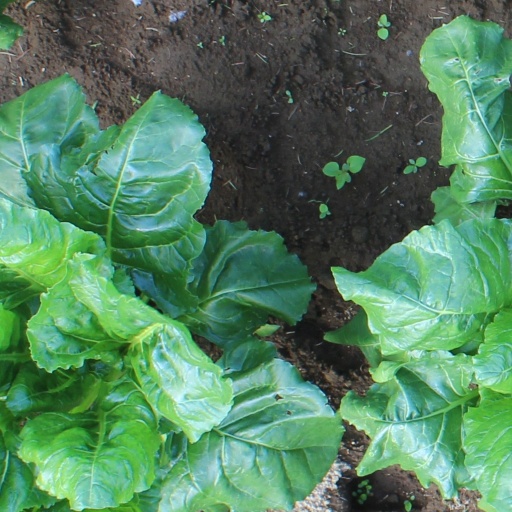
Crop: sugar beet